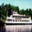
Label: ship